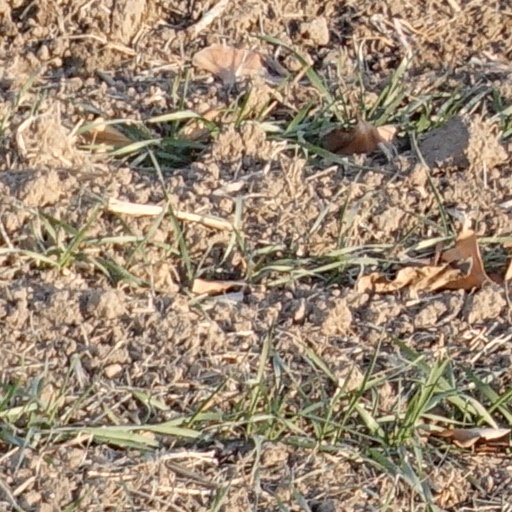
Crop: wheat